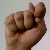
The image shows a hand gesture representing the letter 'T' in Indian Sign Language.